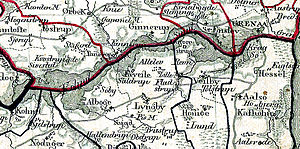
Kolindsund
Kolindsund 1827, da området var en sø
Kolindsund Randers Amt 1827, Danmark / Denmark.
Kolindsund er en tørlagt sø på Djursland med en længde på ca. 25 kilometer. Sundet havde i stenalderen forbindelse fra Grenaa via Pindstrup og Allingåbro til Randers Fjord og Hevring Bugt. Det nordøstlige Djursland var da en ø i stenalderhavet. Vandet i Kolindsund var dengang saltvand. Efter vikingetiden tilsandede fjordmundingen, og Kolindsund blev til en lavvandet sø. Vanddybden har formentlig kun været et par meter, og der har været mulighed for store rørskove på det lave vand.